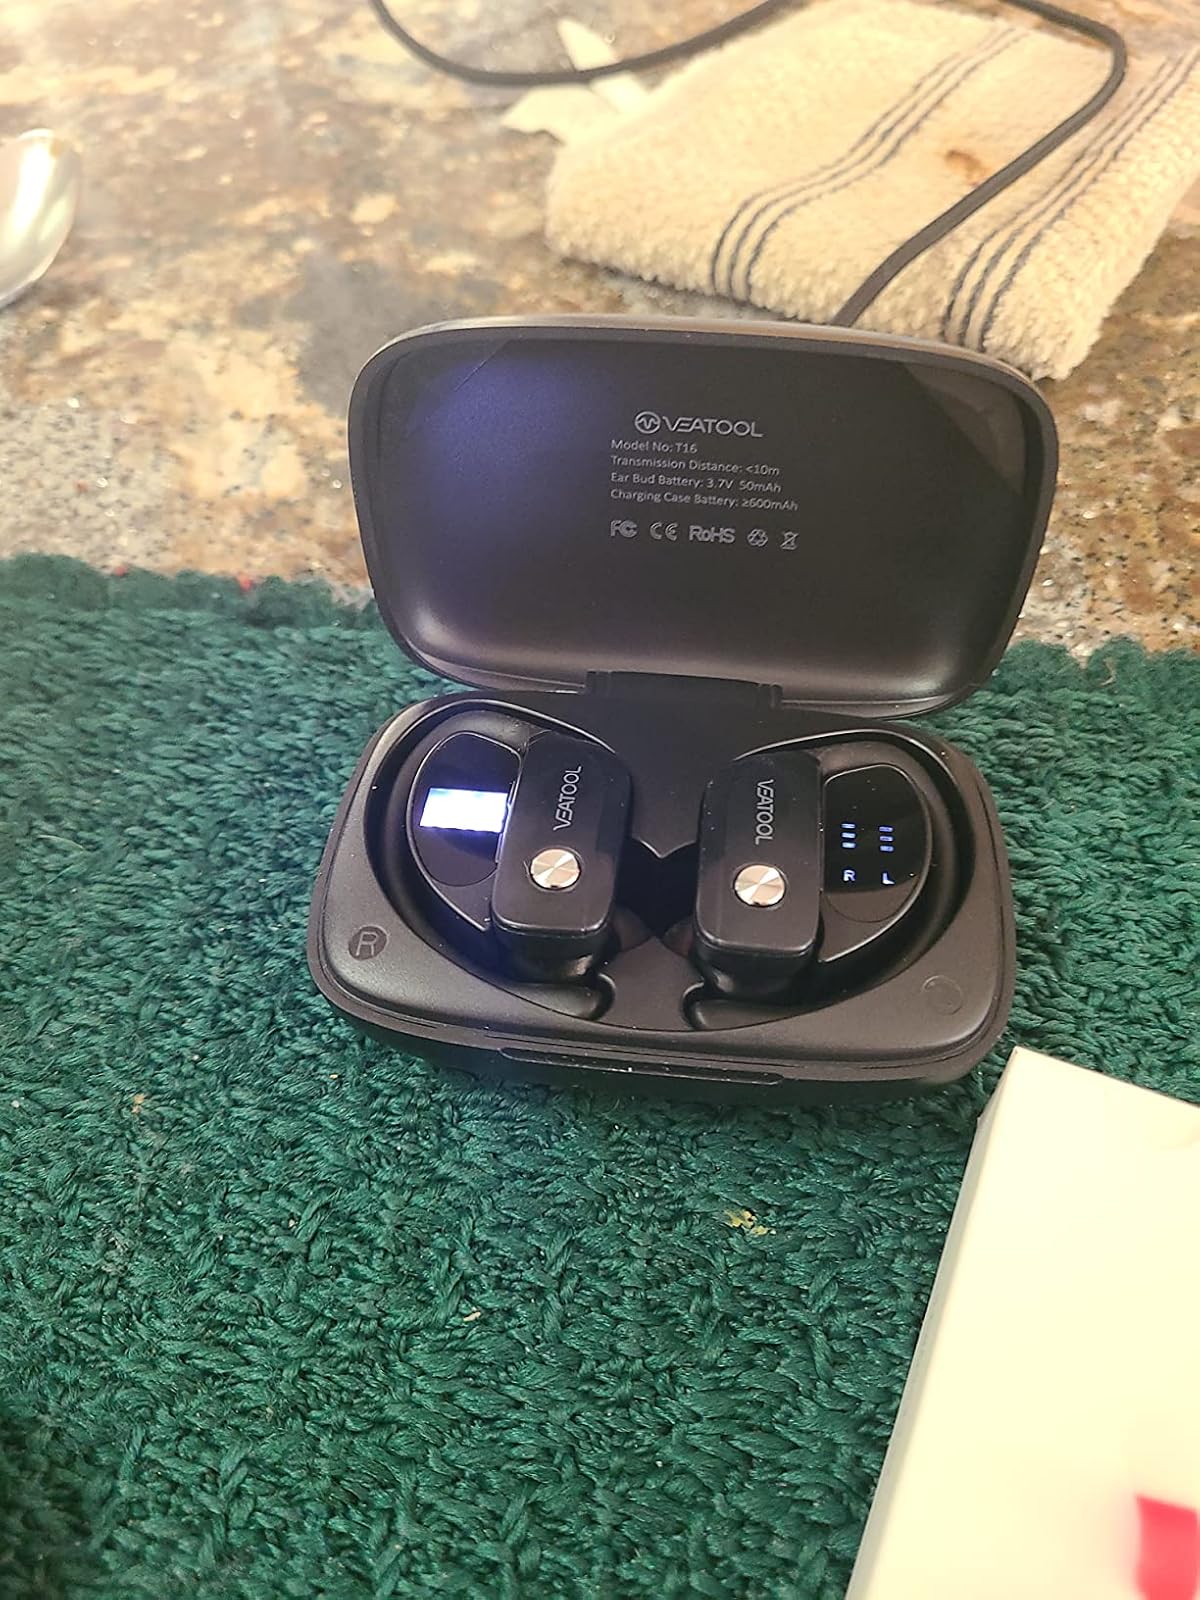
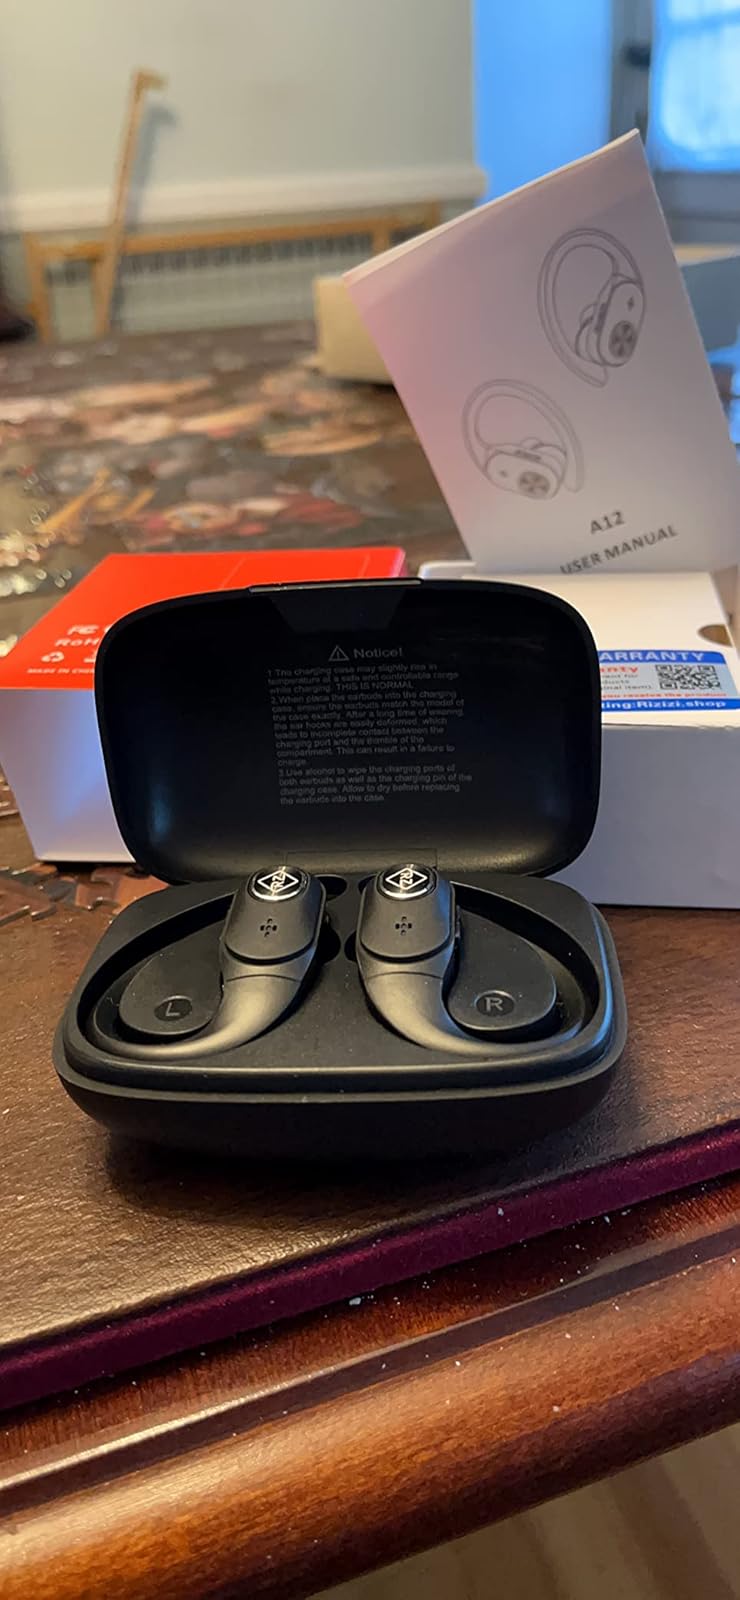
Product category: earbuds
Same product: no